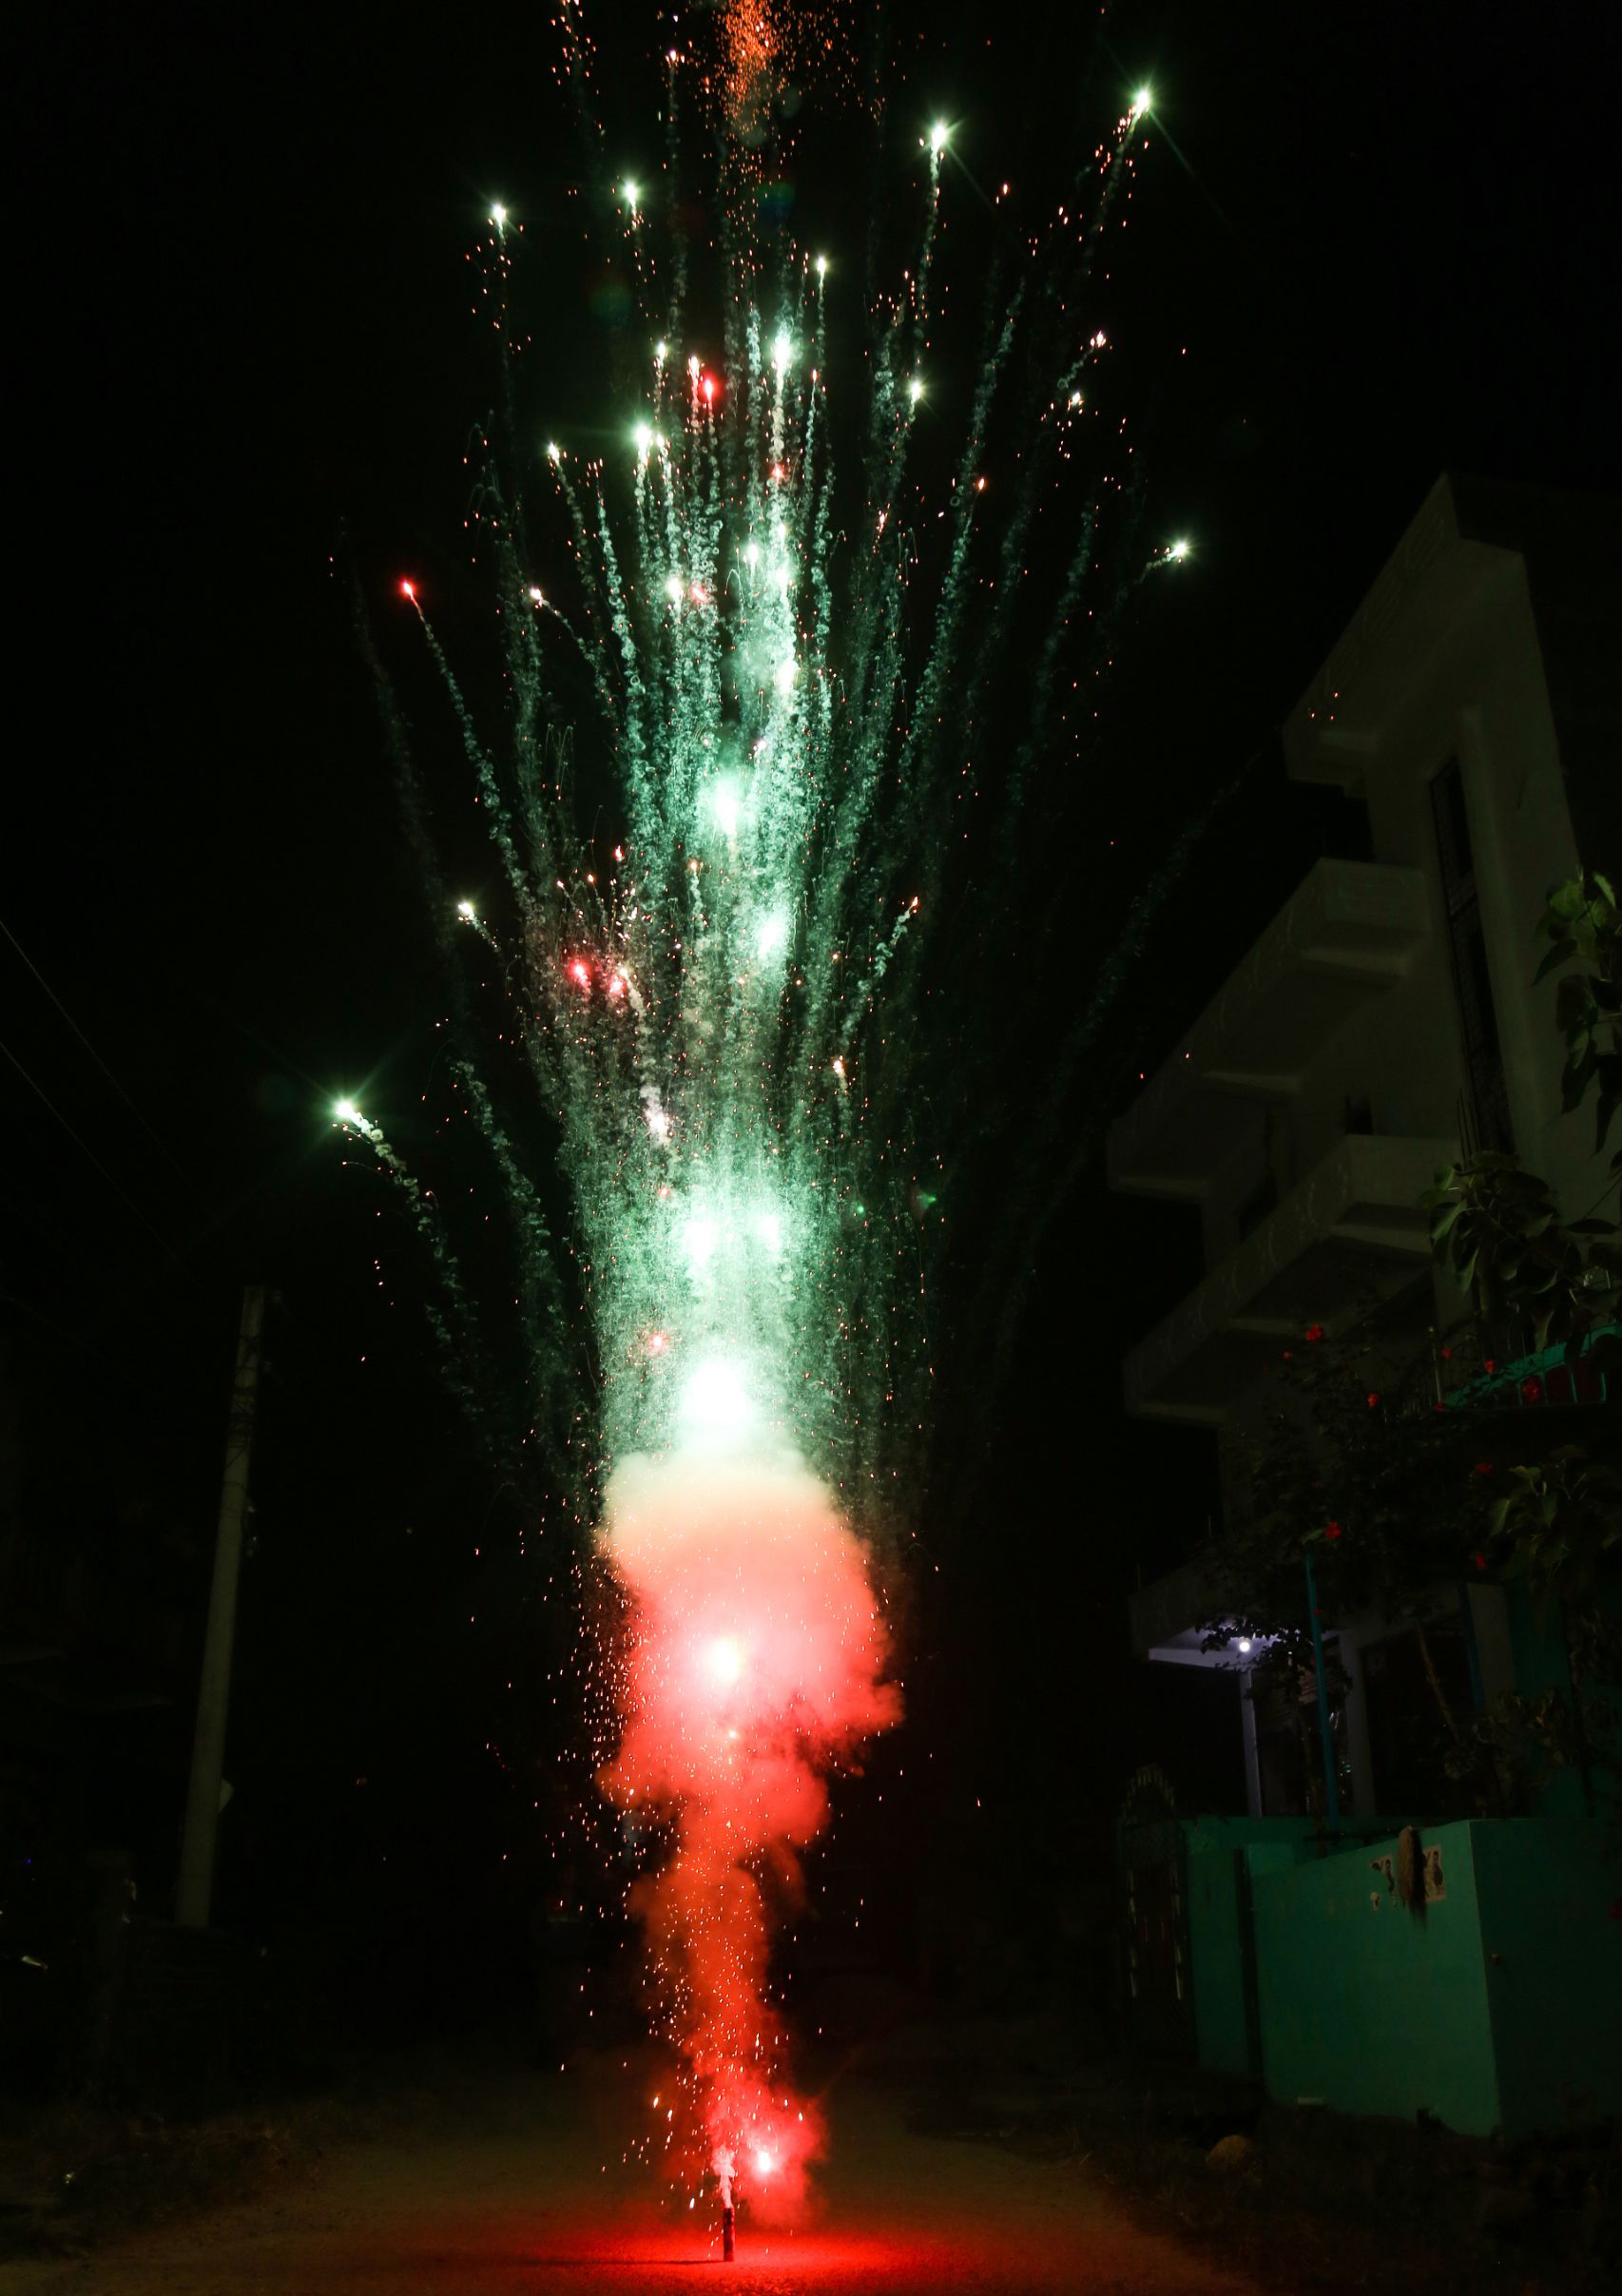
canon, photography, hometown, celebration, festivals, family, gathering, fireworks, colorful, lights, enjoyment, night, shutter, speed, excitement, trails, tihar, diwali, god, light, event, holiday, midnight, new years day, recreation, new year's eve, technology, sparkler, new year, fete, darkness, festival, independence day